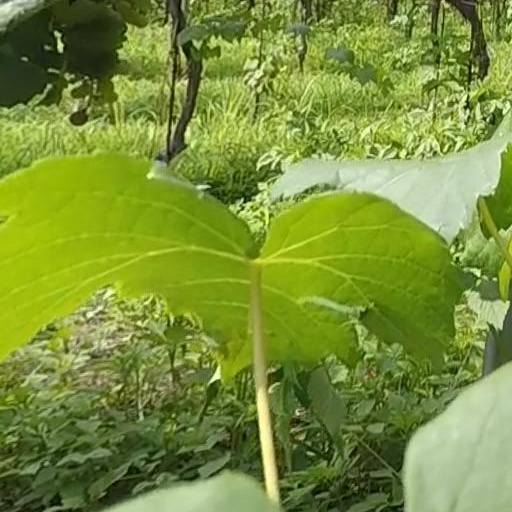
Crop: grape